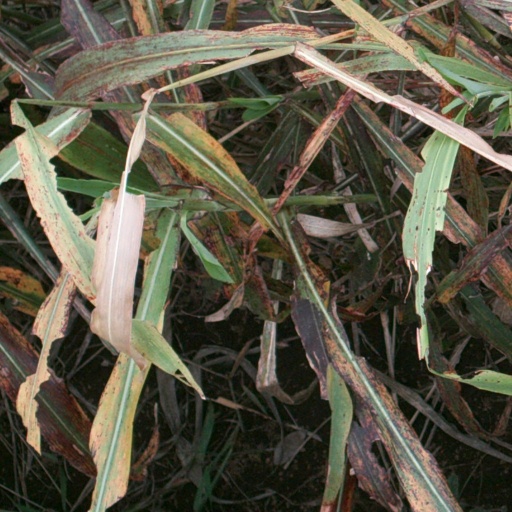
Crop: sorghum